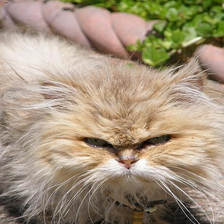
Species: cat
Breed: Persian